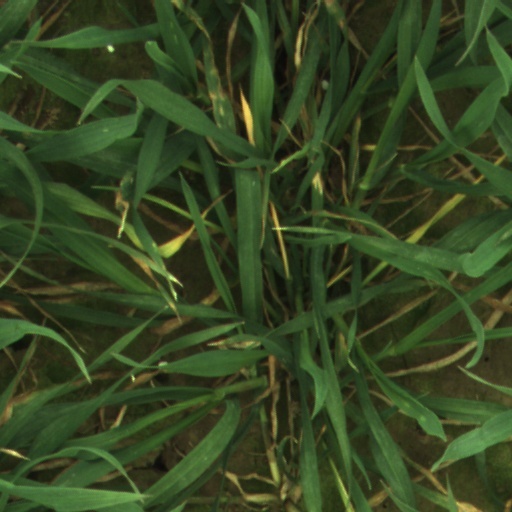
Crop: wheat